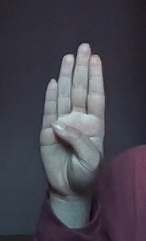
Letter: kaaf